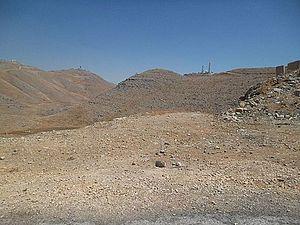
Le mont Hermon est une montagne de l'Anti-Liban, culminant à 2 814 mètres d'altitude.